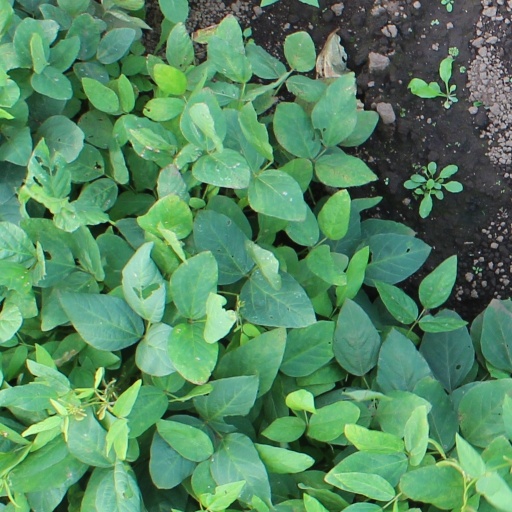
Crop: soybean